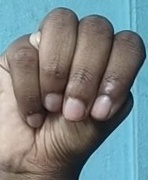
ASL sign: M